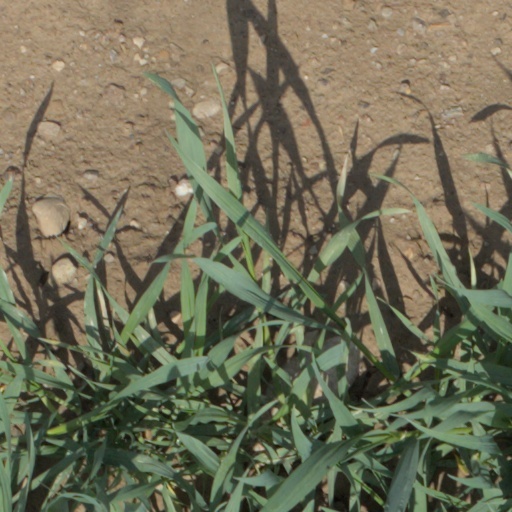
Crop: wheat